National Highway 505 (India)

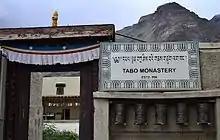
Tabo Monastery

The route of NH 505 starts at the Khab Sangam in Kinnaur district from National Highway 5. It runs along the Spiti Valley through Kinnaur and enters Lahaul and Spiti district at Sumdo. It continues up the Spiti Valley to Kunzum Pass. It descends and follows the Chandra River to the terminus at Gramphoo.